Answer in natural language. Considering the relative positions, where is black colour chair (highlighted by a red box) with respect to DeskLamp (highlighted by a blue box)? Choose between the following options: right or left
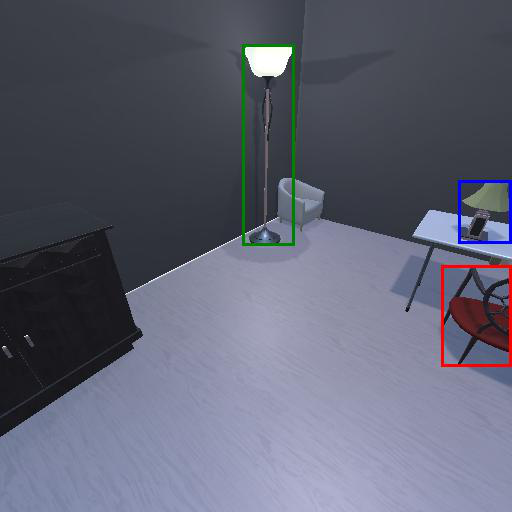
<answer>right</answer>